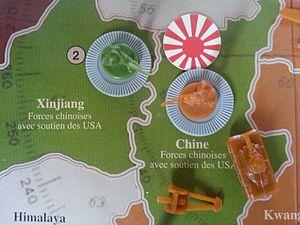
Invasion de la Chine par les Japonais au jeu Axis&amp
Axis and Allies est un jeu de stratégie, édité par MB, mettant en scène une simulation de la Seconde Guerre mondiale au printemps 1940.